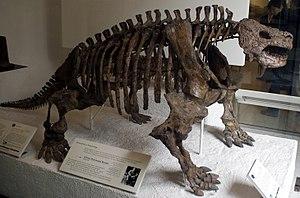
Scutosaurus est un genre éteint d'anapsides dont la seule espèce connue est Scutosaurus karpinski.